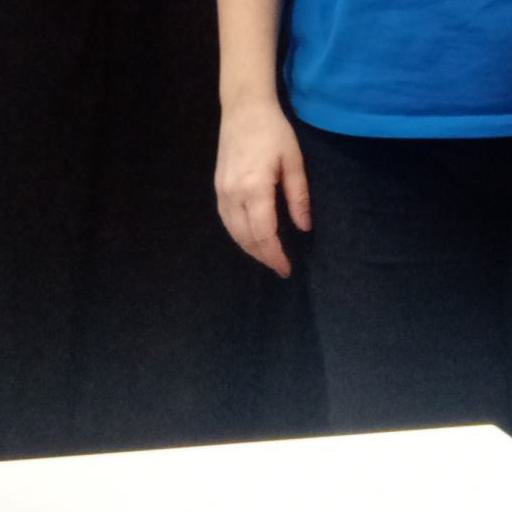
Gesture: no_gesture